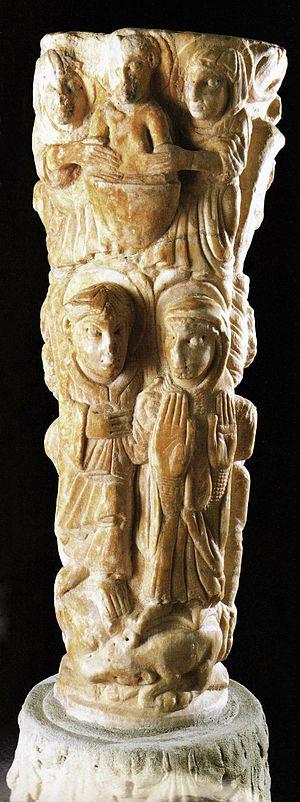
Le maître de Cabestany est un maître anonyme sculpteur de la seconde moitié du XIIᵉ siècle, une personnalité artistique constituée par les historiens de l'art à partir des années 1930 par le rapprochement de plusieurs œuvres remarquables par leur style et leur facture, au premier rang desquelles le tympan de Cabestany, d'où le nom de « maître de Cabestany ». Ses œuvres sont pour la plupart situées dans les actuels départements de l'Aude et des Pyrénées-Orientales ainsi que dans le nord de la Catalogne ; mais on a aussi reconnu sa main en Toscane et en Navarre.